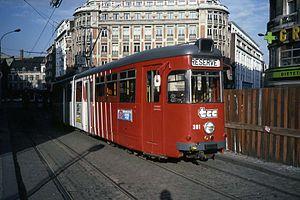
Une motrice Düwag 300 parcourt la rue L. Trulin de Lille, passant au bas de deux institutions locales: sur la gauche Opéra de la ville, à droite derrière la palissade, Grande Pharmacie de France à l'angle des rues Faidherbe et A. France, qui a déménagé début des années 2010. Le terminus du Mongy situé pl. du Théâtre, migre au sous-sol de la gare Lille-Flandres l'année de prise photo, mettant fin à une présence de 75 ans dans le quartier. C'est l'une des conséquences directes de la mise en service de la ligne 1 du VAL au printemps 83, cela afin d'assurer de meilleures correspondances entre modes de transport.
Duewag AG, est un ancien constructeur allemand de matériel ferroviaire, intégré en 1999 au groupe Siemens AG.